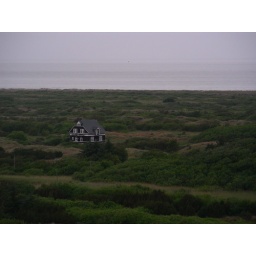
This shows a small house amidst the wild forest in Skagen.This was shot from the lighthouse